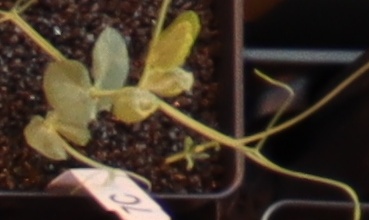
Label: Field Pea